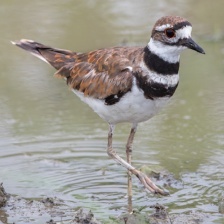
Species: KILLDEAR
Scientific name: CHARADRIUS VOCIFERUS